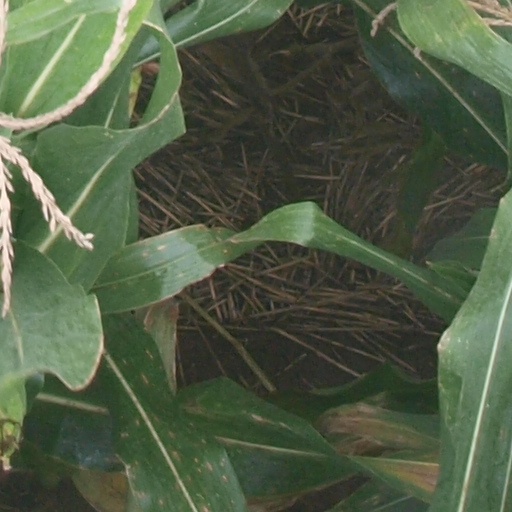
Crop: maize; corn